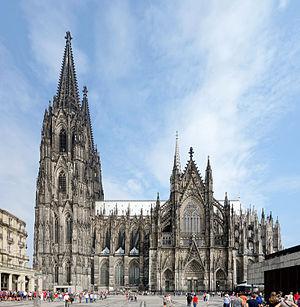
Façade sud de la Cathédrale de Cologne.
Le style néogothique est un style architectural né au milieu du XVIIIᵉ siècle en Angleterre. Au XIXᵉ siècle, des styles néogothiques de plus en plus rigoureux et documentés visent à faire revivre des formes médiévales qui contrastent avec les styles classiques dominants de l'époque. Le mouvement néogothique a eu une influence importante en Europe et en Amérique du Nord et il y a peut-être eu davantage d'architecture gothique construite aux XIXᵉ et XXᵉ siècles qu'à la fin du Moyen Âge et au début de la Renaissance.
La cathédrale de Cologne est une église catholique gothique de la ville de Cologne ainsi que la cathédrale de l'archevêché de Cologne. Avec ses 157 mètres de haut et ses 533 marches, elle est la deuxième plus haute église d'Allemagne et la deuxième ayant la plus haute flèche d'église au monde, après l'église principale d'Ulm.